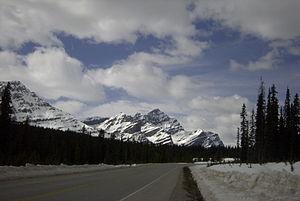
La promenade des Glaciers, aussi connu sous le nom d'autoroute 93, est une route pittoresque située en Alberta au Canada. Elle traverse dans le sens Nord-Sud les Montagnes Rocheuses à travers le parc national Banff et le parc national Jasper. Elle relie les villes de Lake Louise et de Jasper.